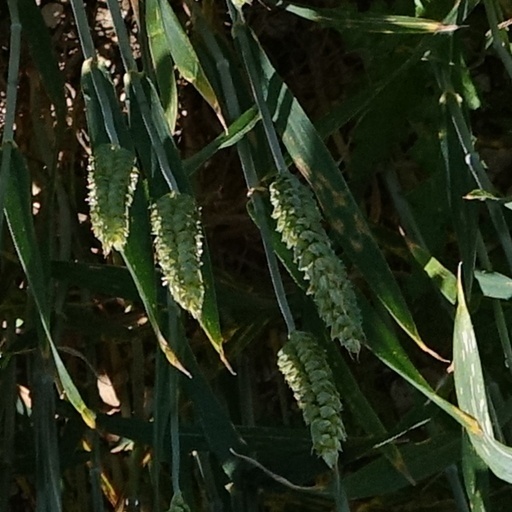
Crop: wheat